Rhoda Wise

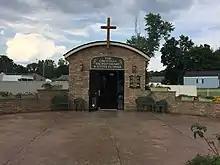
The Grotto of the Sacred Heart and Little Flower at the Rhoda Wise Shrine, August 2017

After Wise's death, her adult daughter Anna Mae Wise continued to welcome pilgrims to the Wise family home in Canton, keeping it open to the public for 47 years. When Anna Mae died in 1995, she willed the home to Mother Angelica and EWTN, who kept the house open to visitors. In 2001 the house was renovated and several structural problems repaired, but the bedroom which was the site of the claimed apparitions was left intact. A separate prayer chapel, the Grotto of the Sacred Heart and Little Flower, was erected in 2003 next to the house.